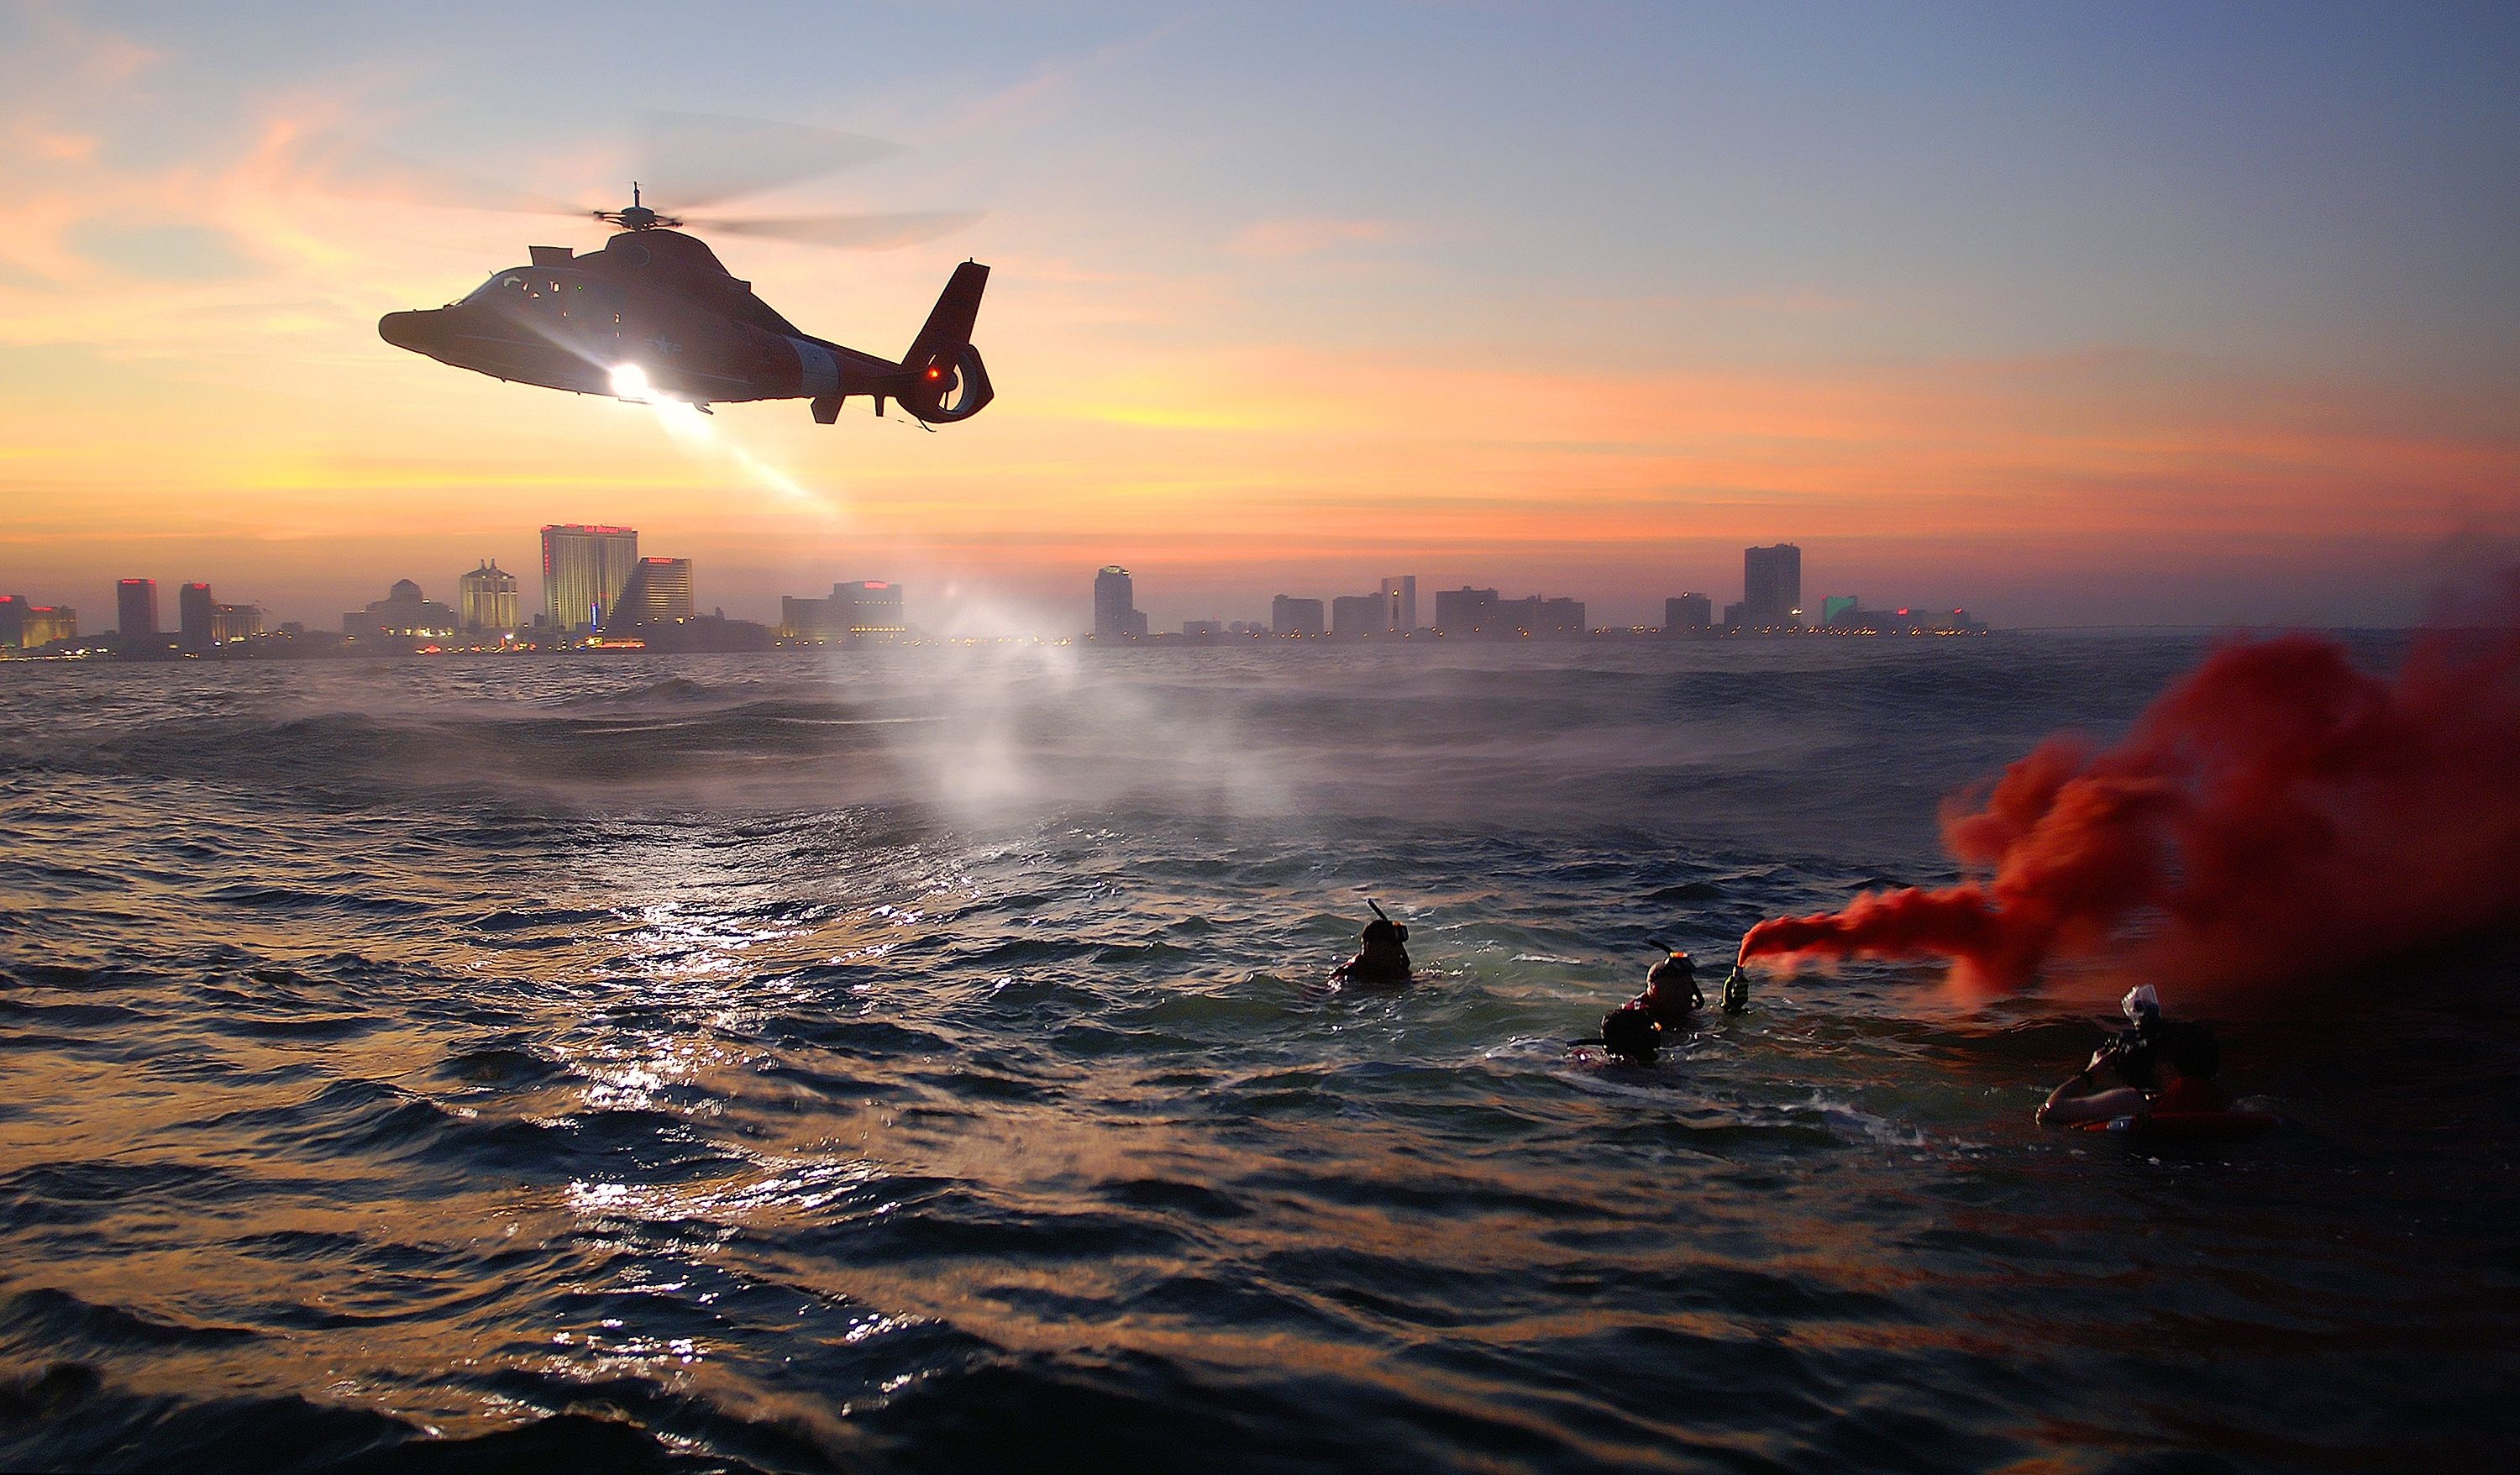
sea, coast, water, ocean, horizon, sunrise, sunset, morning, wave, dawn, dusk, evening, vehicle, exercise, helicopter, chopper, emergency, swimmers, coast guard, rescue training